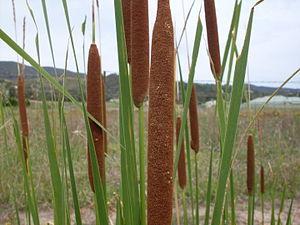
Typha orientalis est une plante vivace du genre Typha de la famille des Typhaceae qui croît au bord des rivières et cours d'eau à débit lent, ainsi qu'au bord des étangs et des lacs d'Australie, de Nouvelle-Zélande, de Malaisie, d'Indonésie et des régions du Pacifique occidental. Elle fleurit dans l'hémisphère sud entre décembre et février et donne des fruits entre mars et juin.